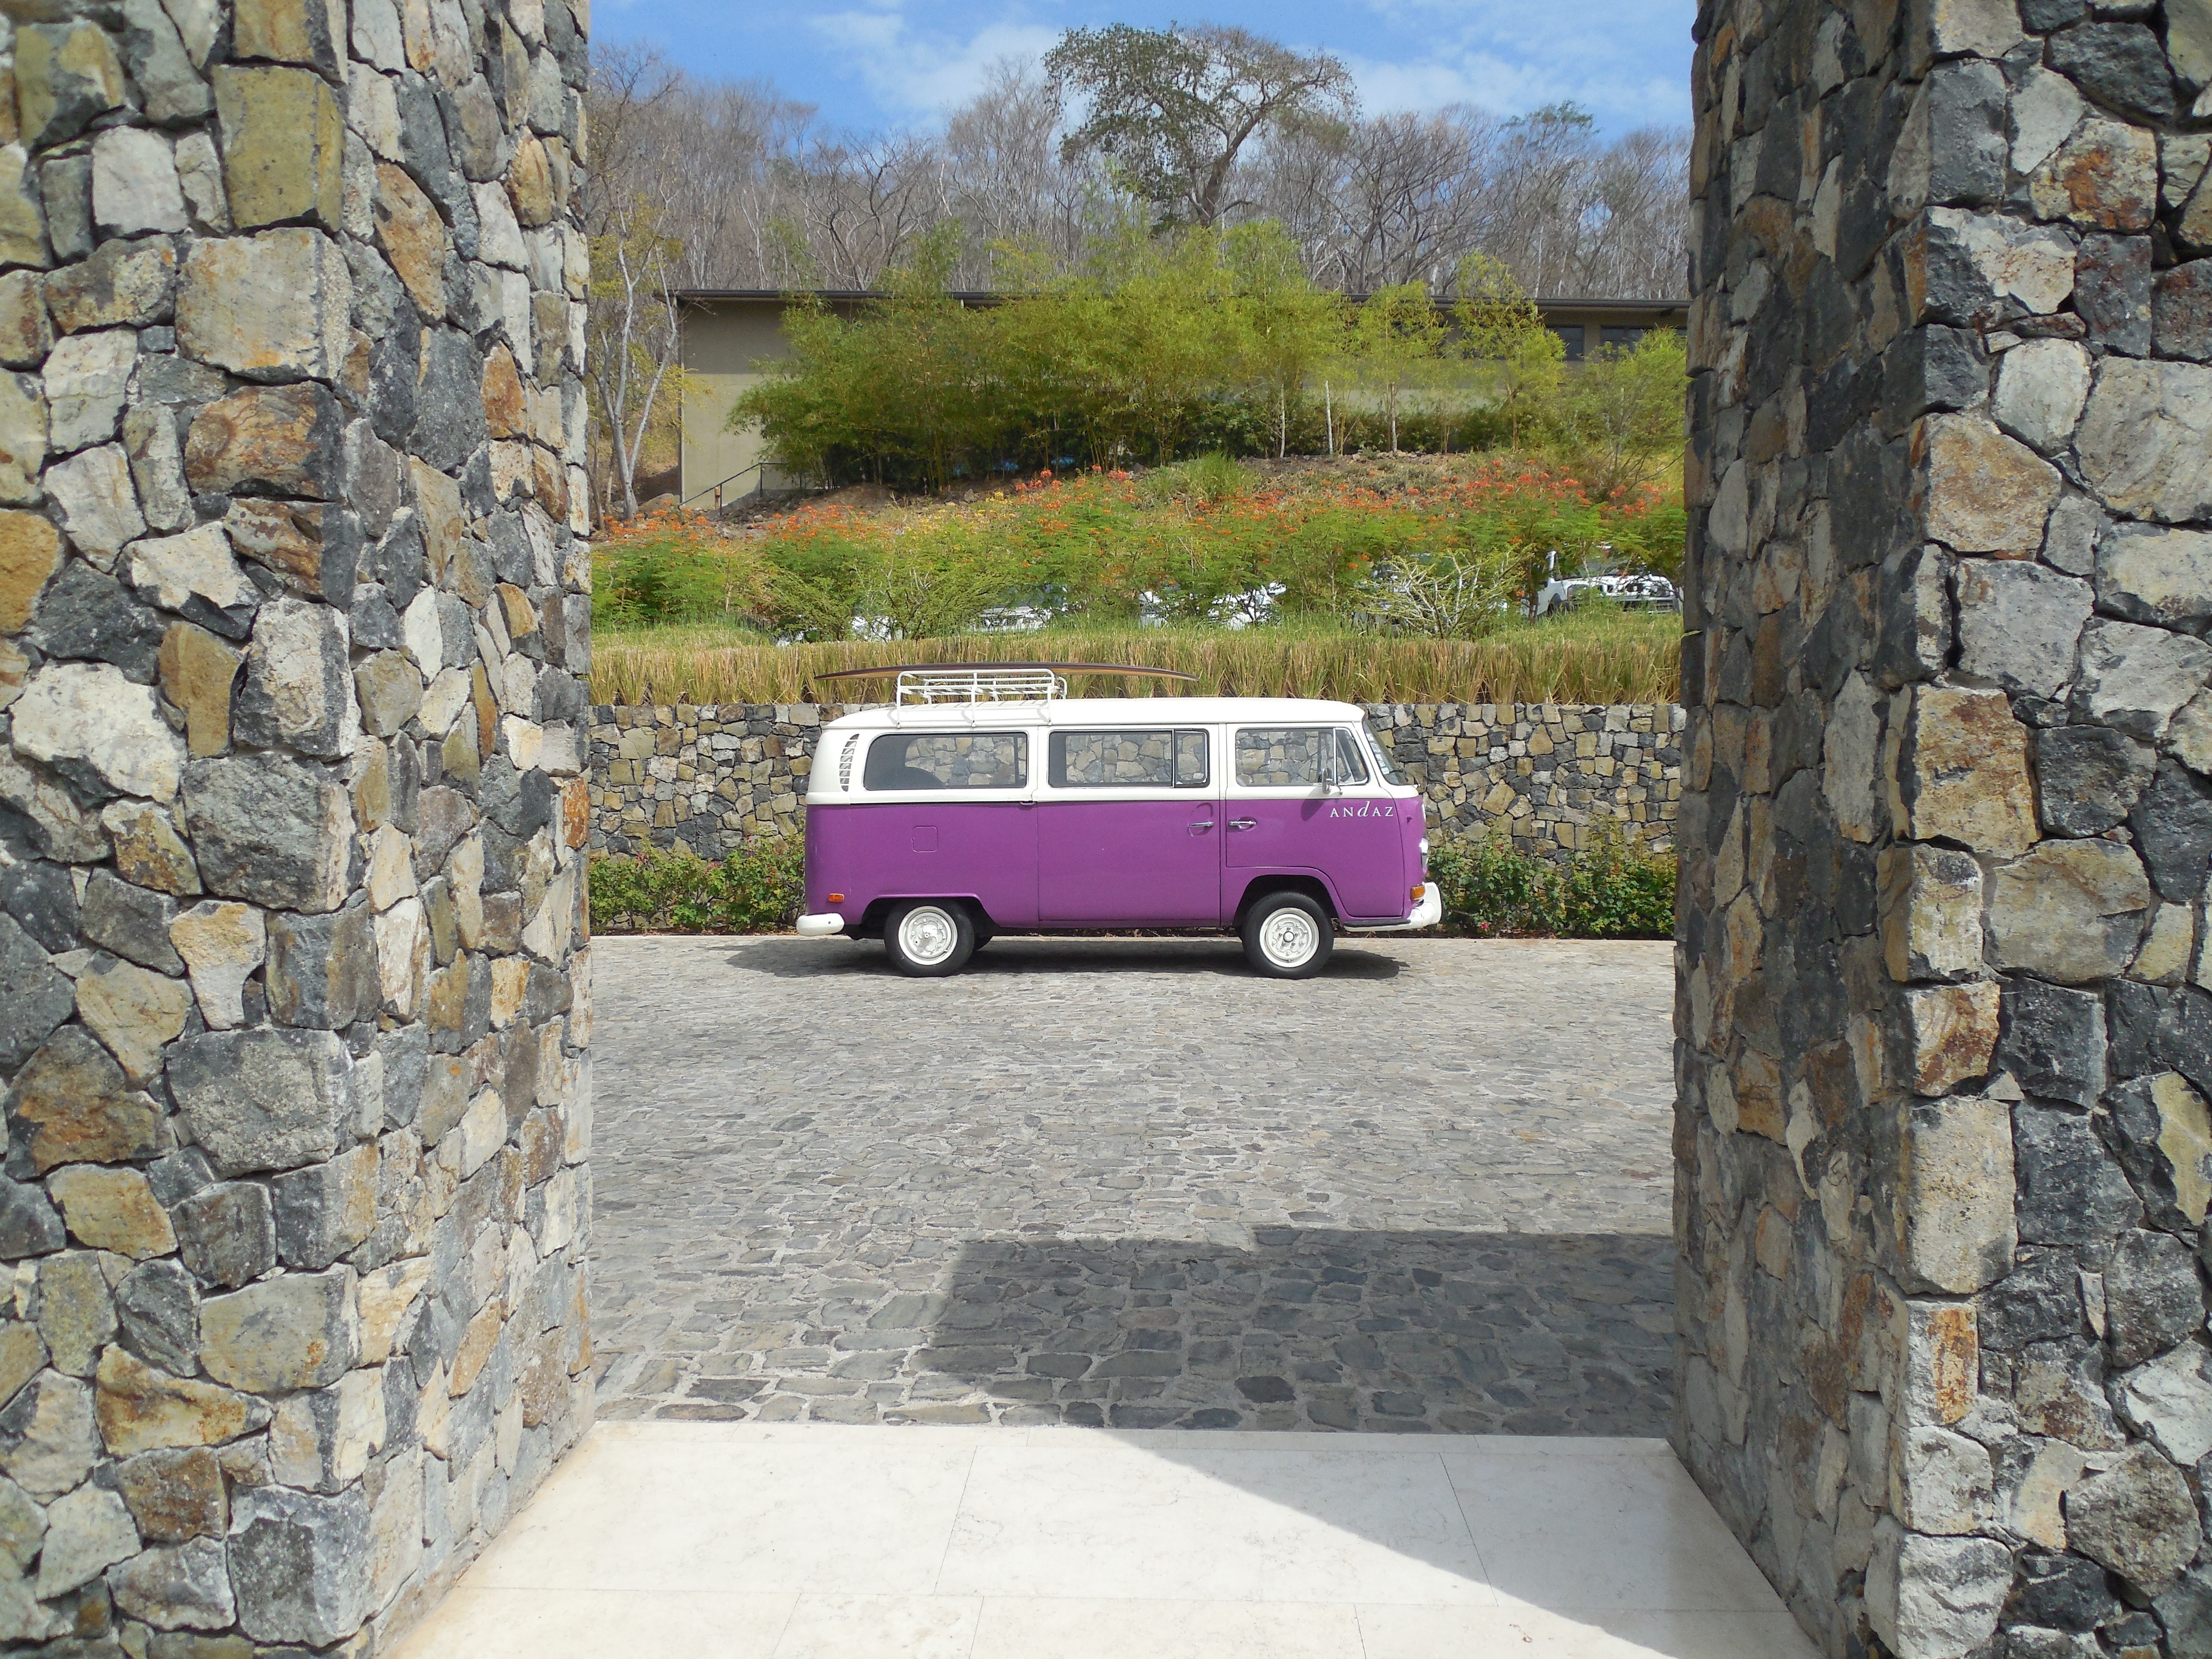
home, wall, walkway, village, vehicle, cottage, property, stone wall, tours, costa rica shuttle service, costa rica shuttle, costa rica airport shuttle